Kronprinsessegade 14

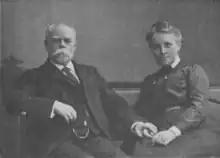
Cornelius and Frederikke Stau.

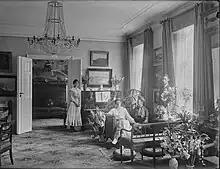
Dr. Cloed-Hansens's home in 1916.

In 1899 the property was acquired by wholesale merchant ("grosserer") Cornelius Stau. He had founded his own trading firm in Vesterbro 1880. It had later moved to first Amagertorv, then Silkegade and finally Østergade before being relocating to his new property in Kronprinsessegade. Stau is today remembered for founding Varde Museum. In the 10++s, he established the canned food factory Danica in the 1900s. He also establish Dansk-Engelsk Biiscuitfabrik in partnership with his brother Christian Stau. Management of the latter company was later taken over by Christian Stau Jr.. One of Christian Stau's daughters married Niels Sholtz. He had previously managed a plantation in Siam but succeeded his father-in-law as mager of C. Stau & Co. He and his wife resided in the third-floor apartment at Kronprinsessegade 14.